Fernando Ruiz de Castro Andrade y Portugal

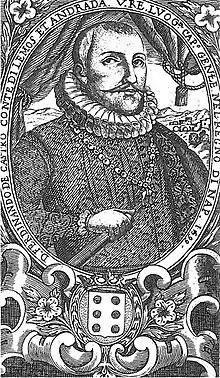
Fernando Ruiz de Castro Andrade y Portugal

Fernando Ruiz de Castro Andrade y Portugal (14 December 1548 - 20 September 1601) was a Galician (Spanish) nobleman who was Viceroy of Naples from 1599 to 1601. He was the 6th Count of Lemos, an old title from Galicia, centered in the lands around the town of Monforte de Lemos. He was also 3rd Marquis of Sarria and a grandee of Spain.